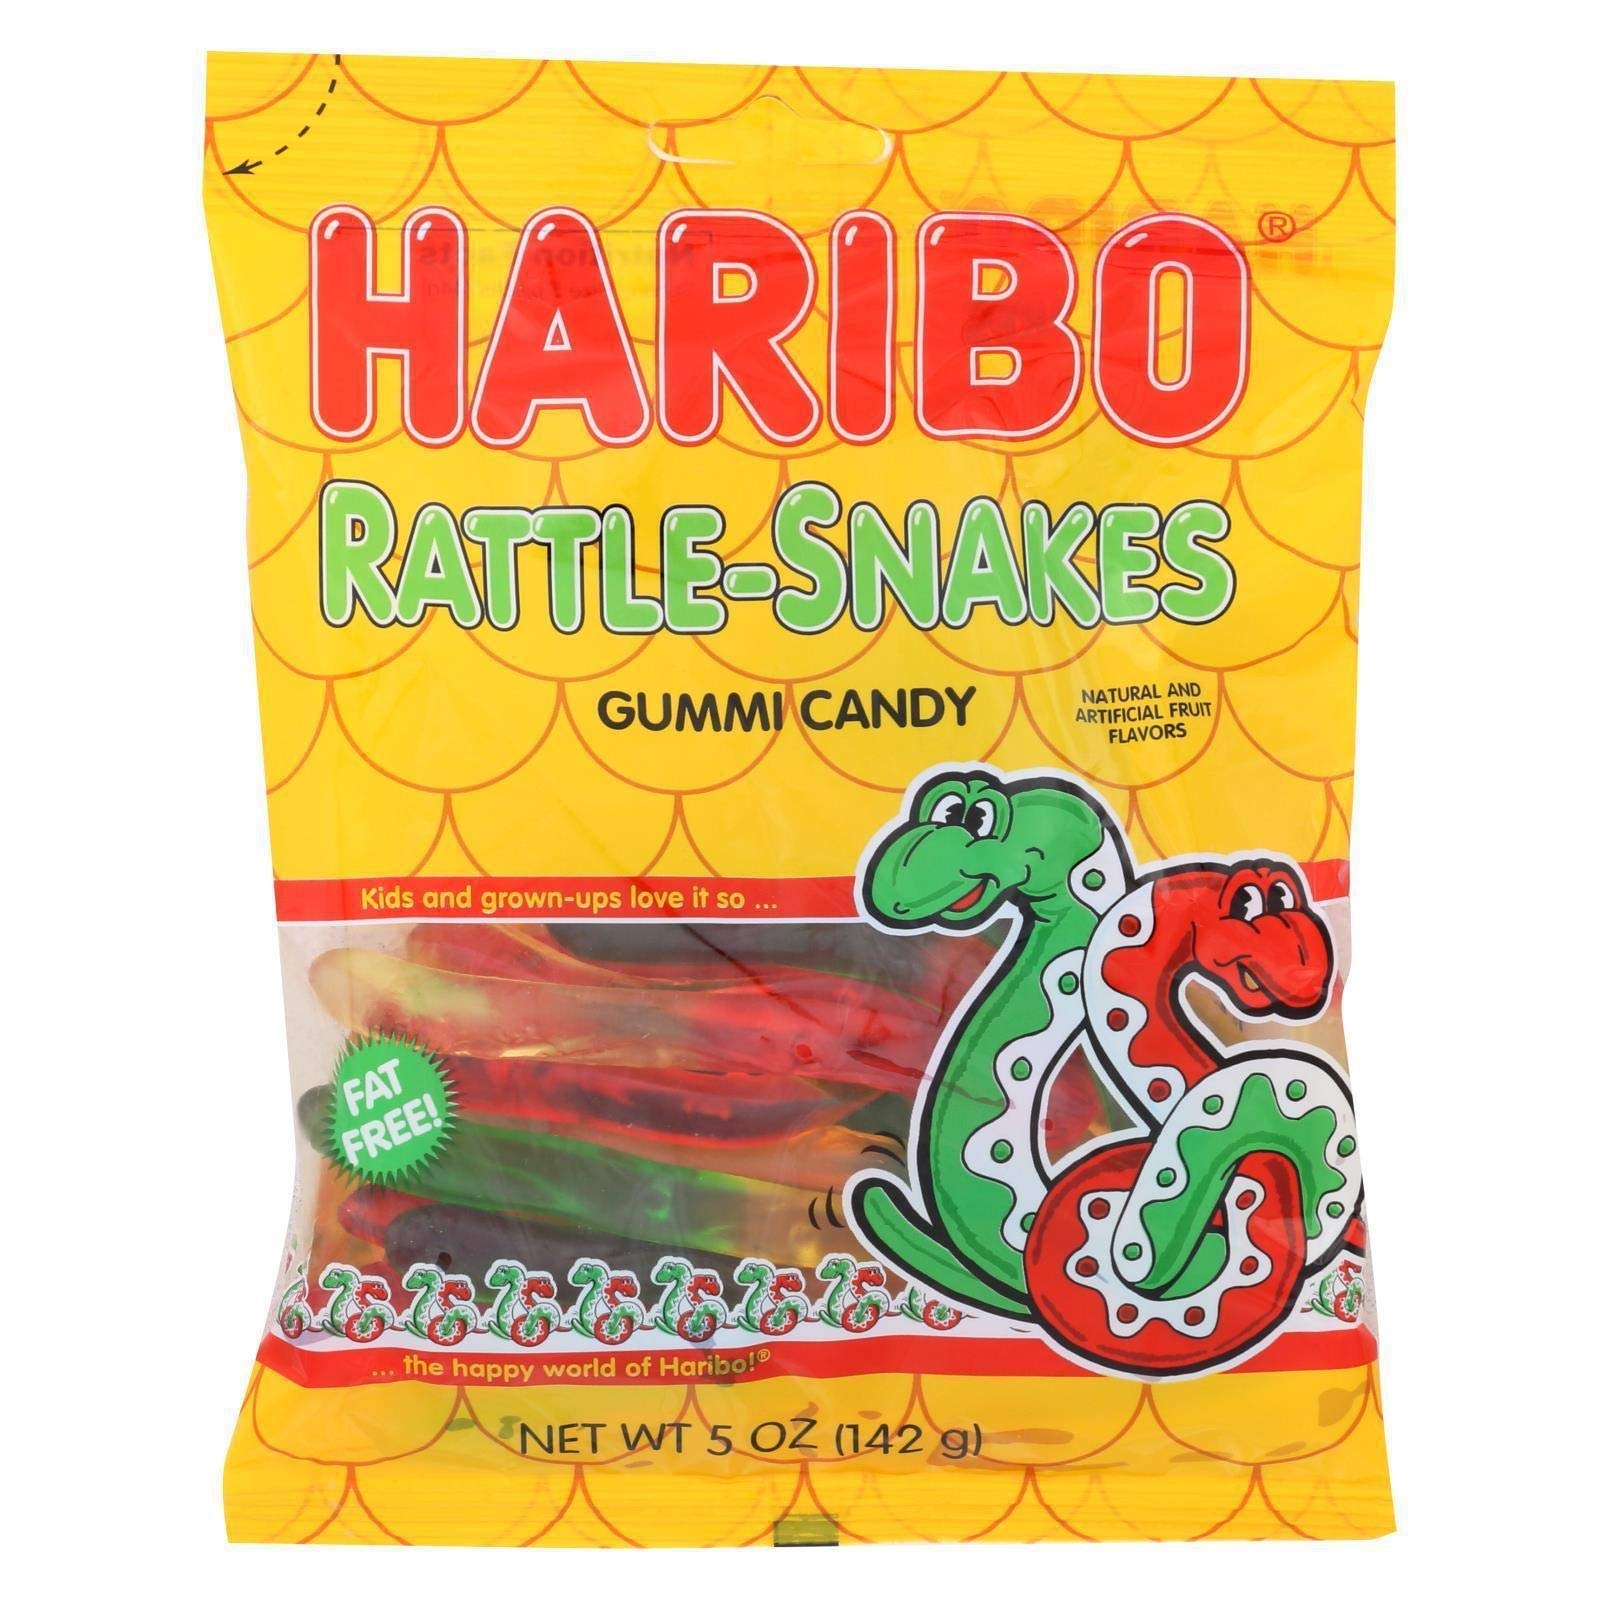
Item Name: Haribo Gummies - Rattlesnakes - 5 oz
Bullet Point 1: Chewy & Delicious
Bullet Point 2: Naturally flavored with balanced sweetness
Bullet Point 3: If all the Goldbears produced in a year were laid head to toe they would go around the earth 4 times or 99,610 miles!
Value: 5.0
Unit: Ounce

Price: 7.99